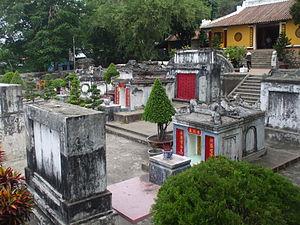
La province d'An Giang est une province située au sud du Viêt Nam, dans le delta du Mékong à la frontière entre le Cambodge et le Viêt Nam.